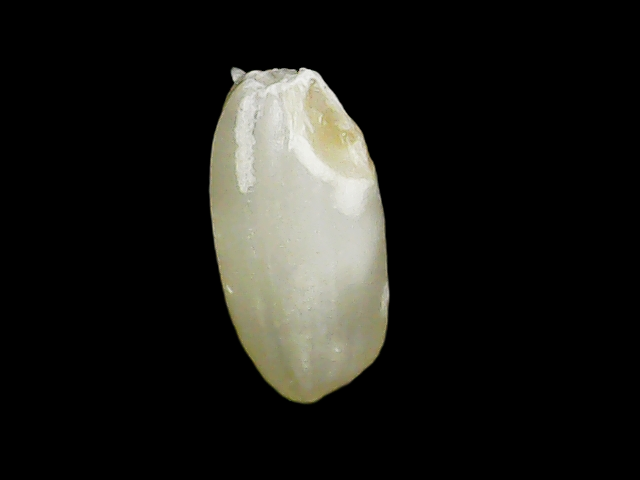
Rice variety: Binadhan8